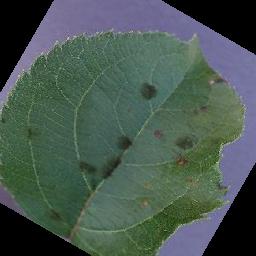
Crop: apple
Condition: scab